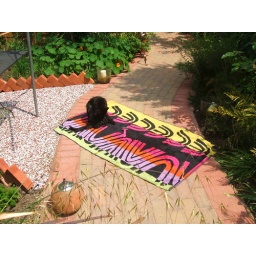
Yearly bath and on their beach towel in the garden